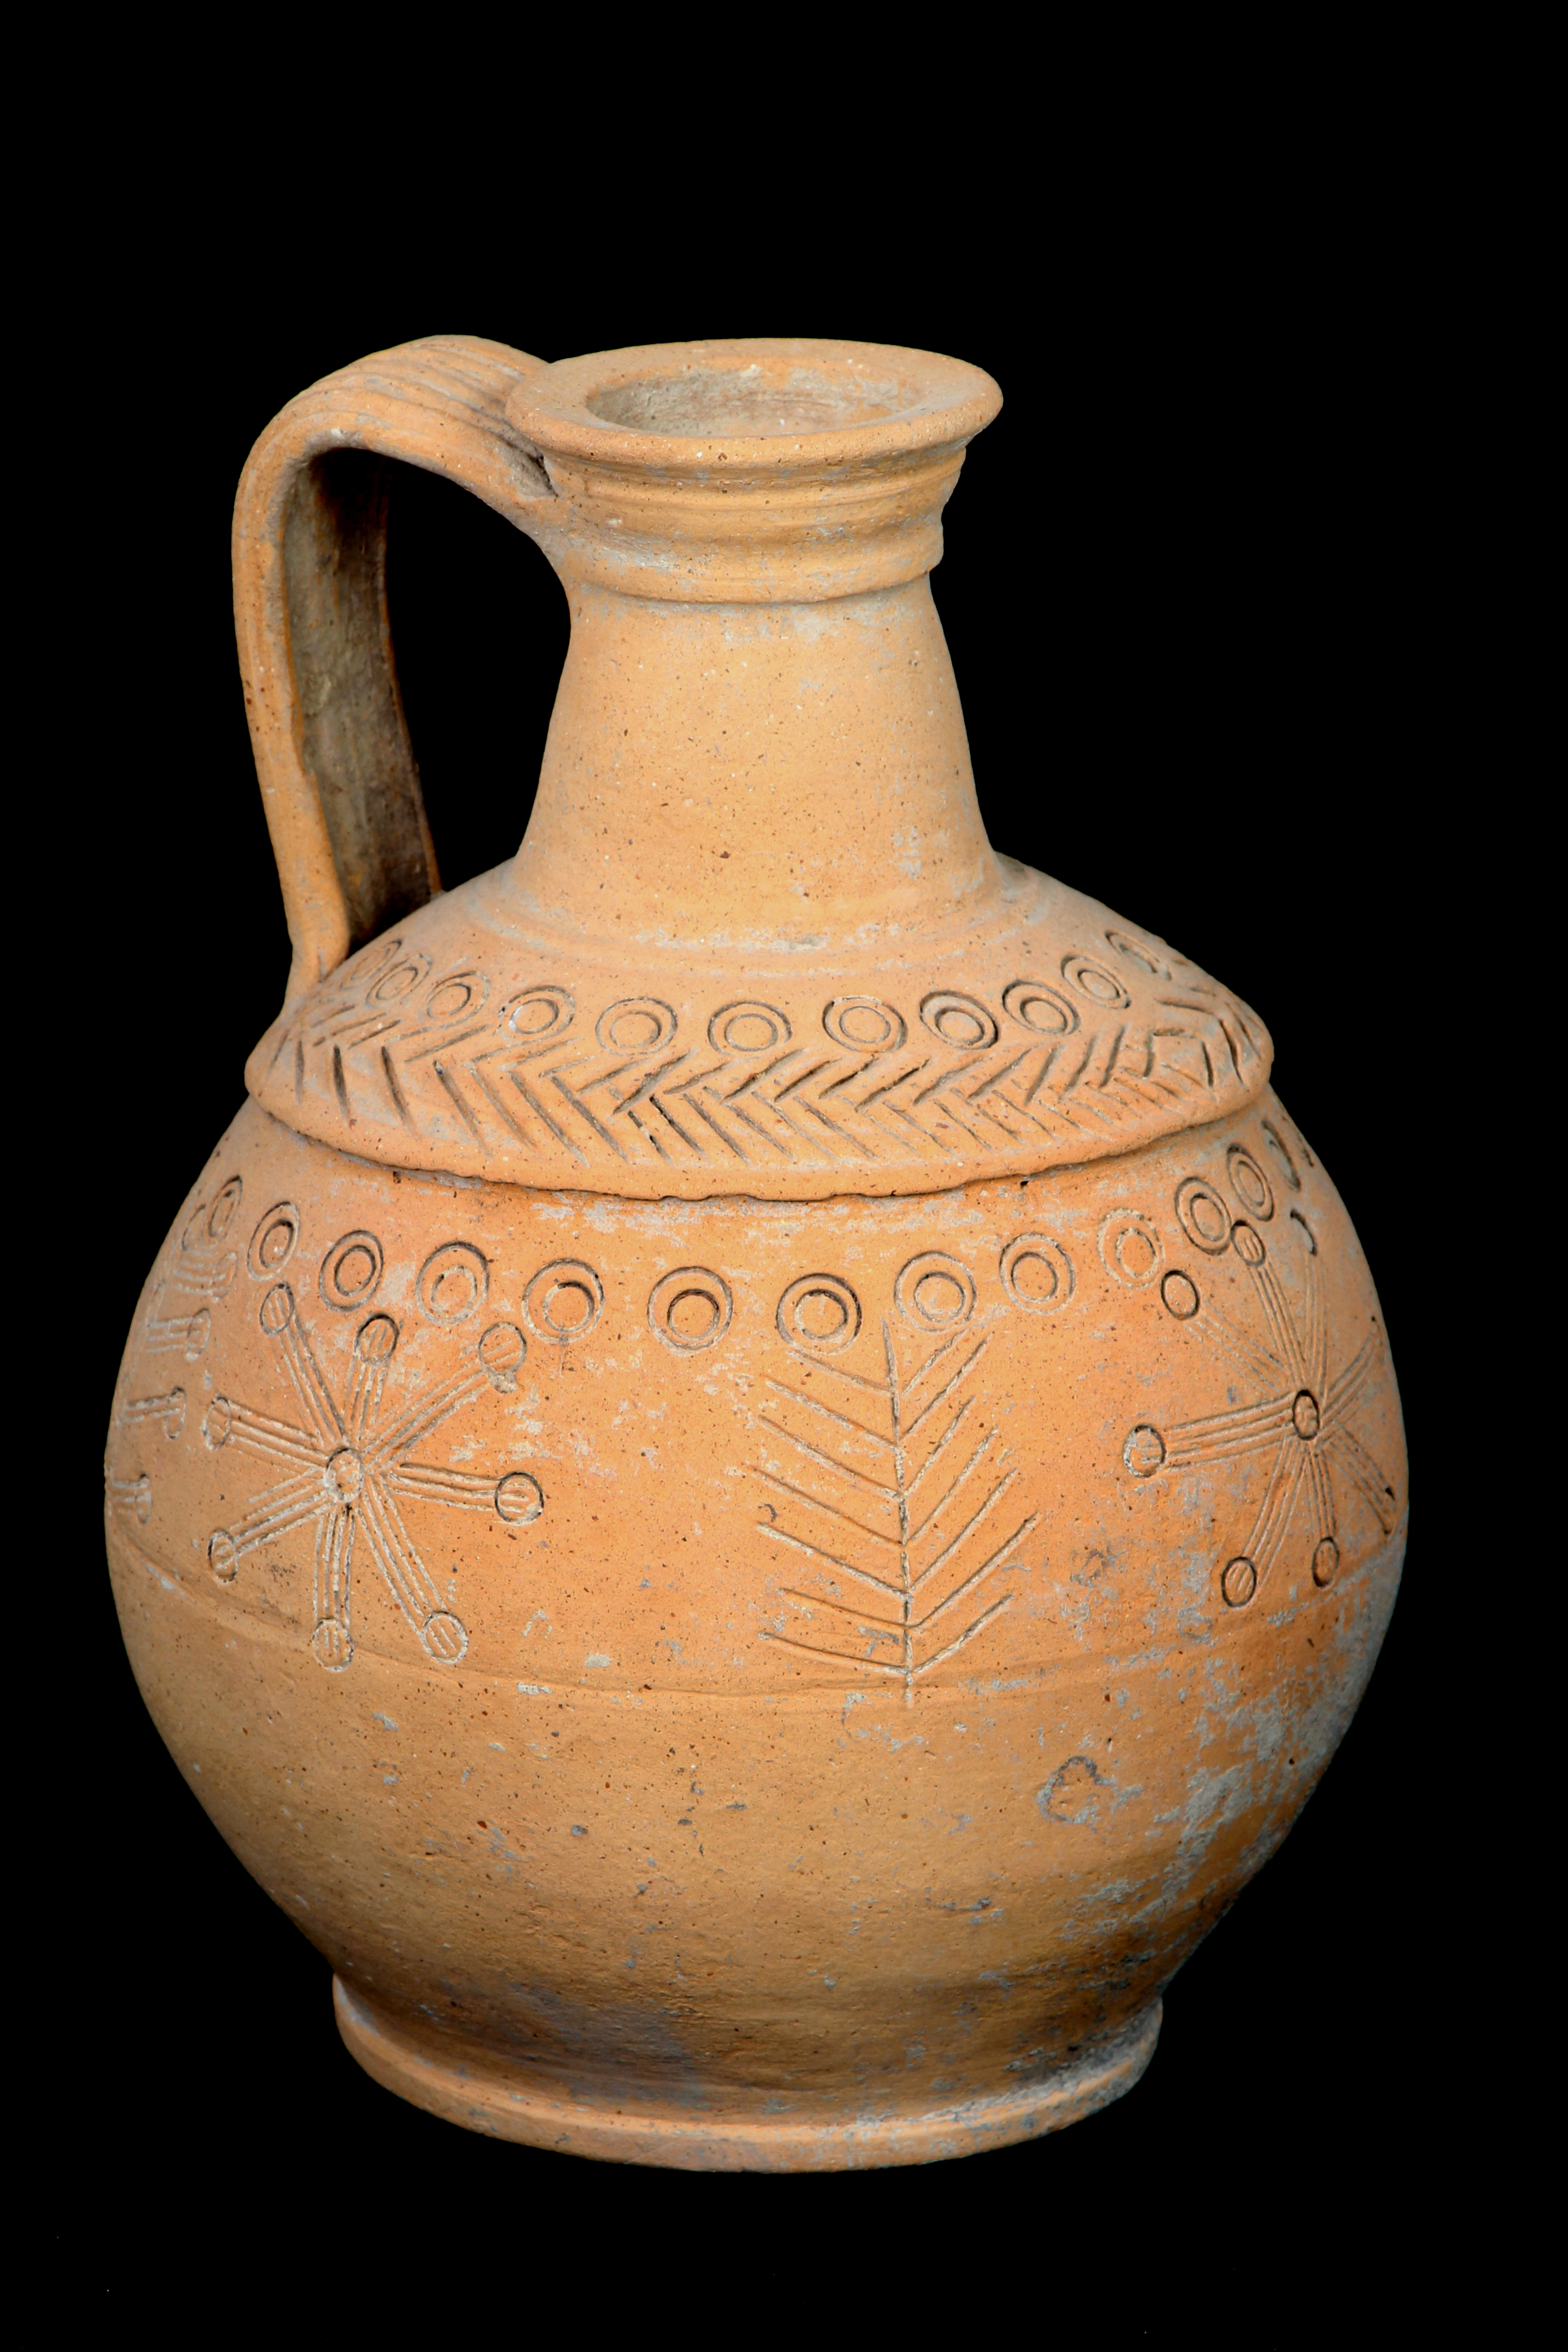
vase, ceramic, former, craft, decor, pottery, jug, artifact, serveware, urn, drinkware